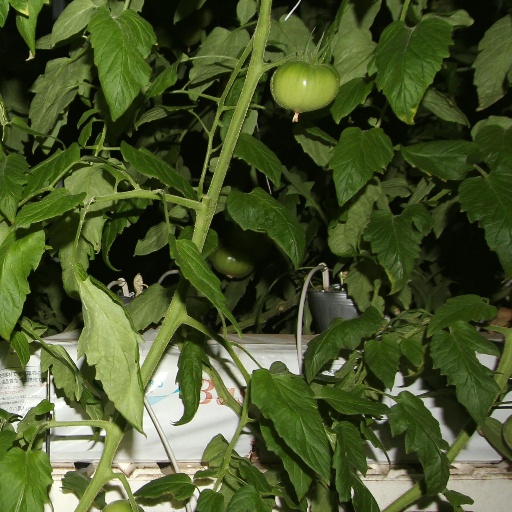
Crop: tomato